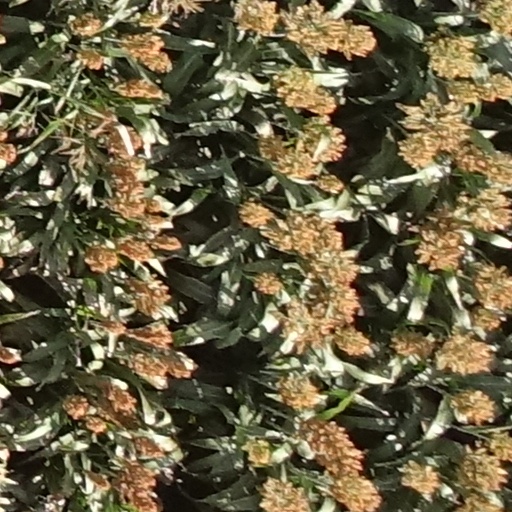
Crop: sorghum